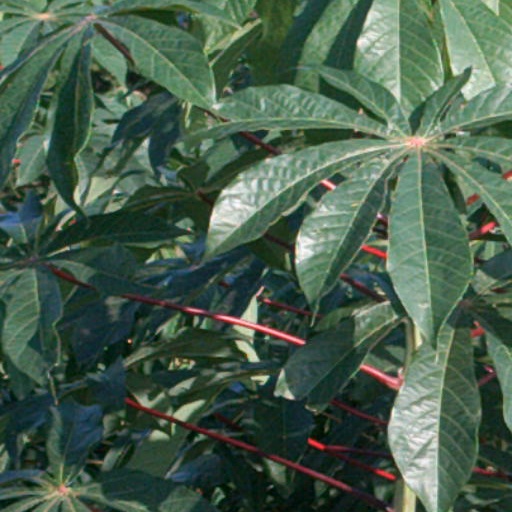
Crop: cassava